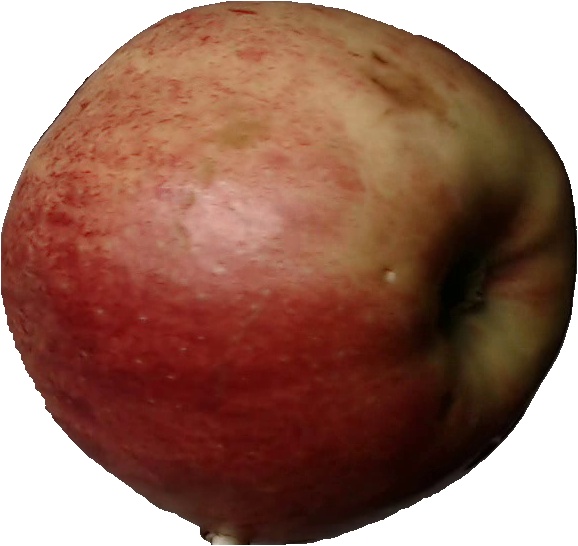
Label: apple_red_3